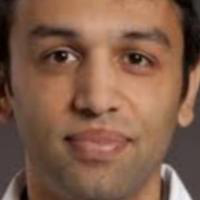
Age group: age 21-30